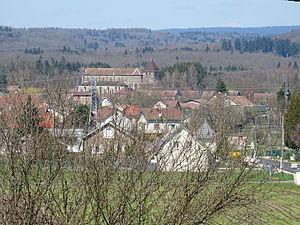
Mélisey (Haute-Saône).
La communauté de communes de la Haute Vallée de l'Ognon est une ancienne communauté de communes située dans le département de la Haute-Saône en France.
Mélisey est une commune française située dans le département de la Haute-Saône, en région Bourgogne-Franche-Comté. Elle est le siège de la communauté de communes des mille étangs.